Lake Winfield Scott

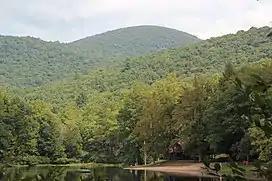
Slaughter Mountain viewed from Lake Winfield Scott

Lake Winfield Scott is east of Suches on Highway 180 and west of U.S. Highway 19/129 near Vogel State Park. Two roads provide access to the park, although the north entrance is only for lake access. The south entrance leads to the campgrounds, hiking trails and lakeshore facilities. The hardwood forests surrounding the lake and in Sosebee Gap offer brilliant autumn displays, making it a popular destination during the leaf season.